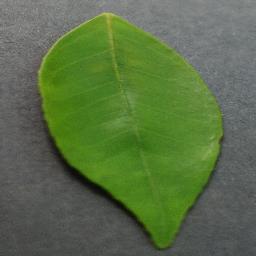
Label: Orange___Haunglongbing_(Citrus_greening)